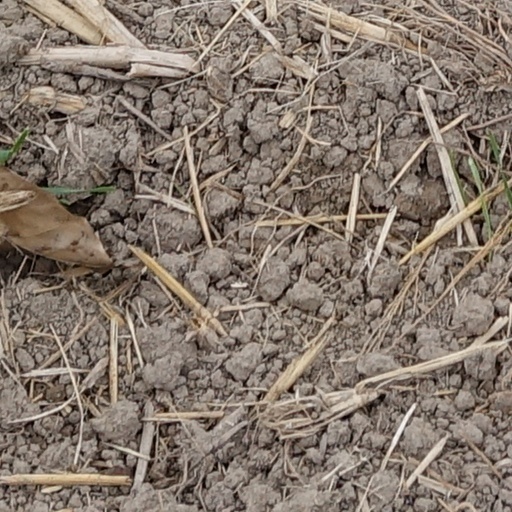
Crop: wheat